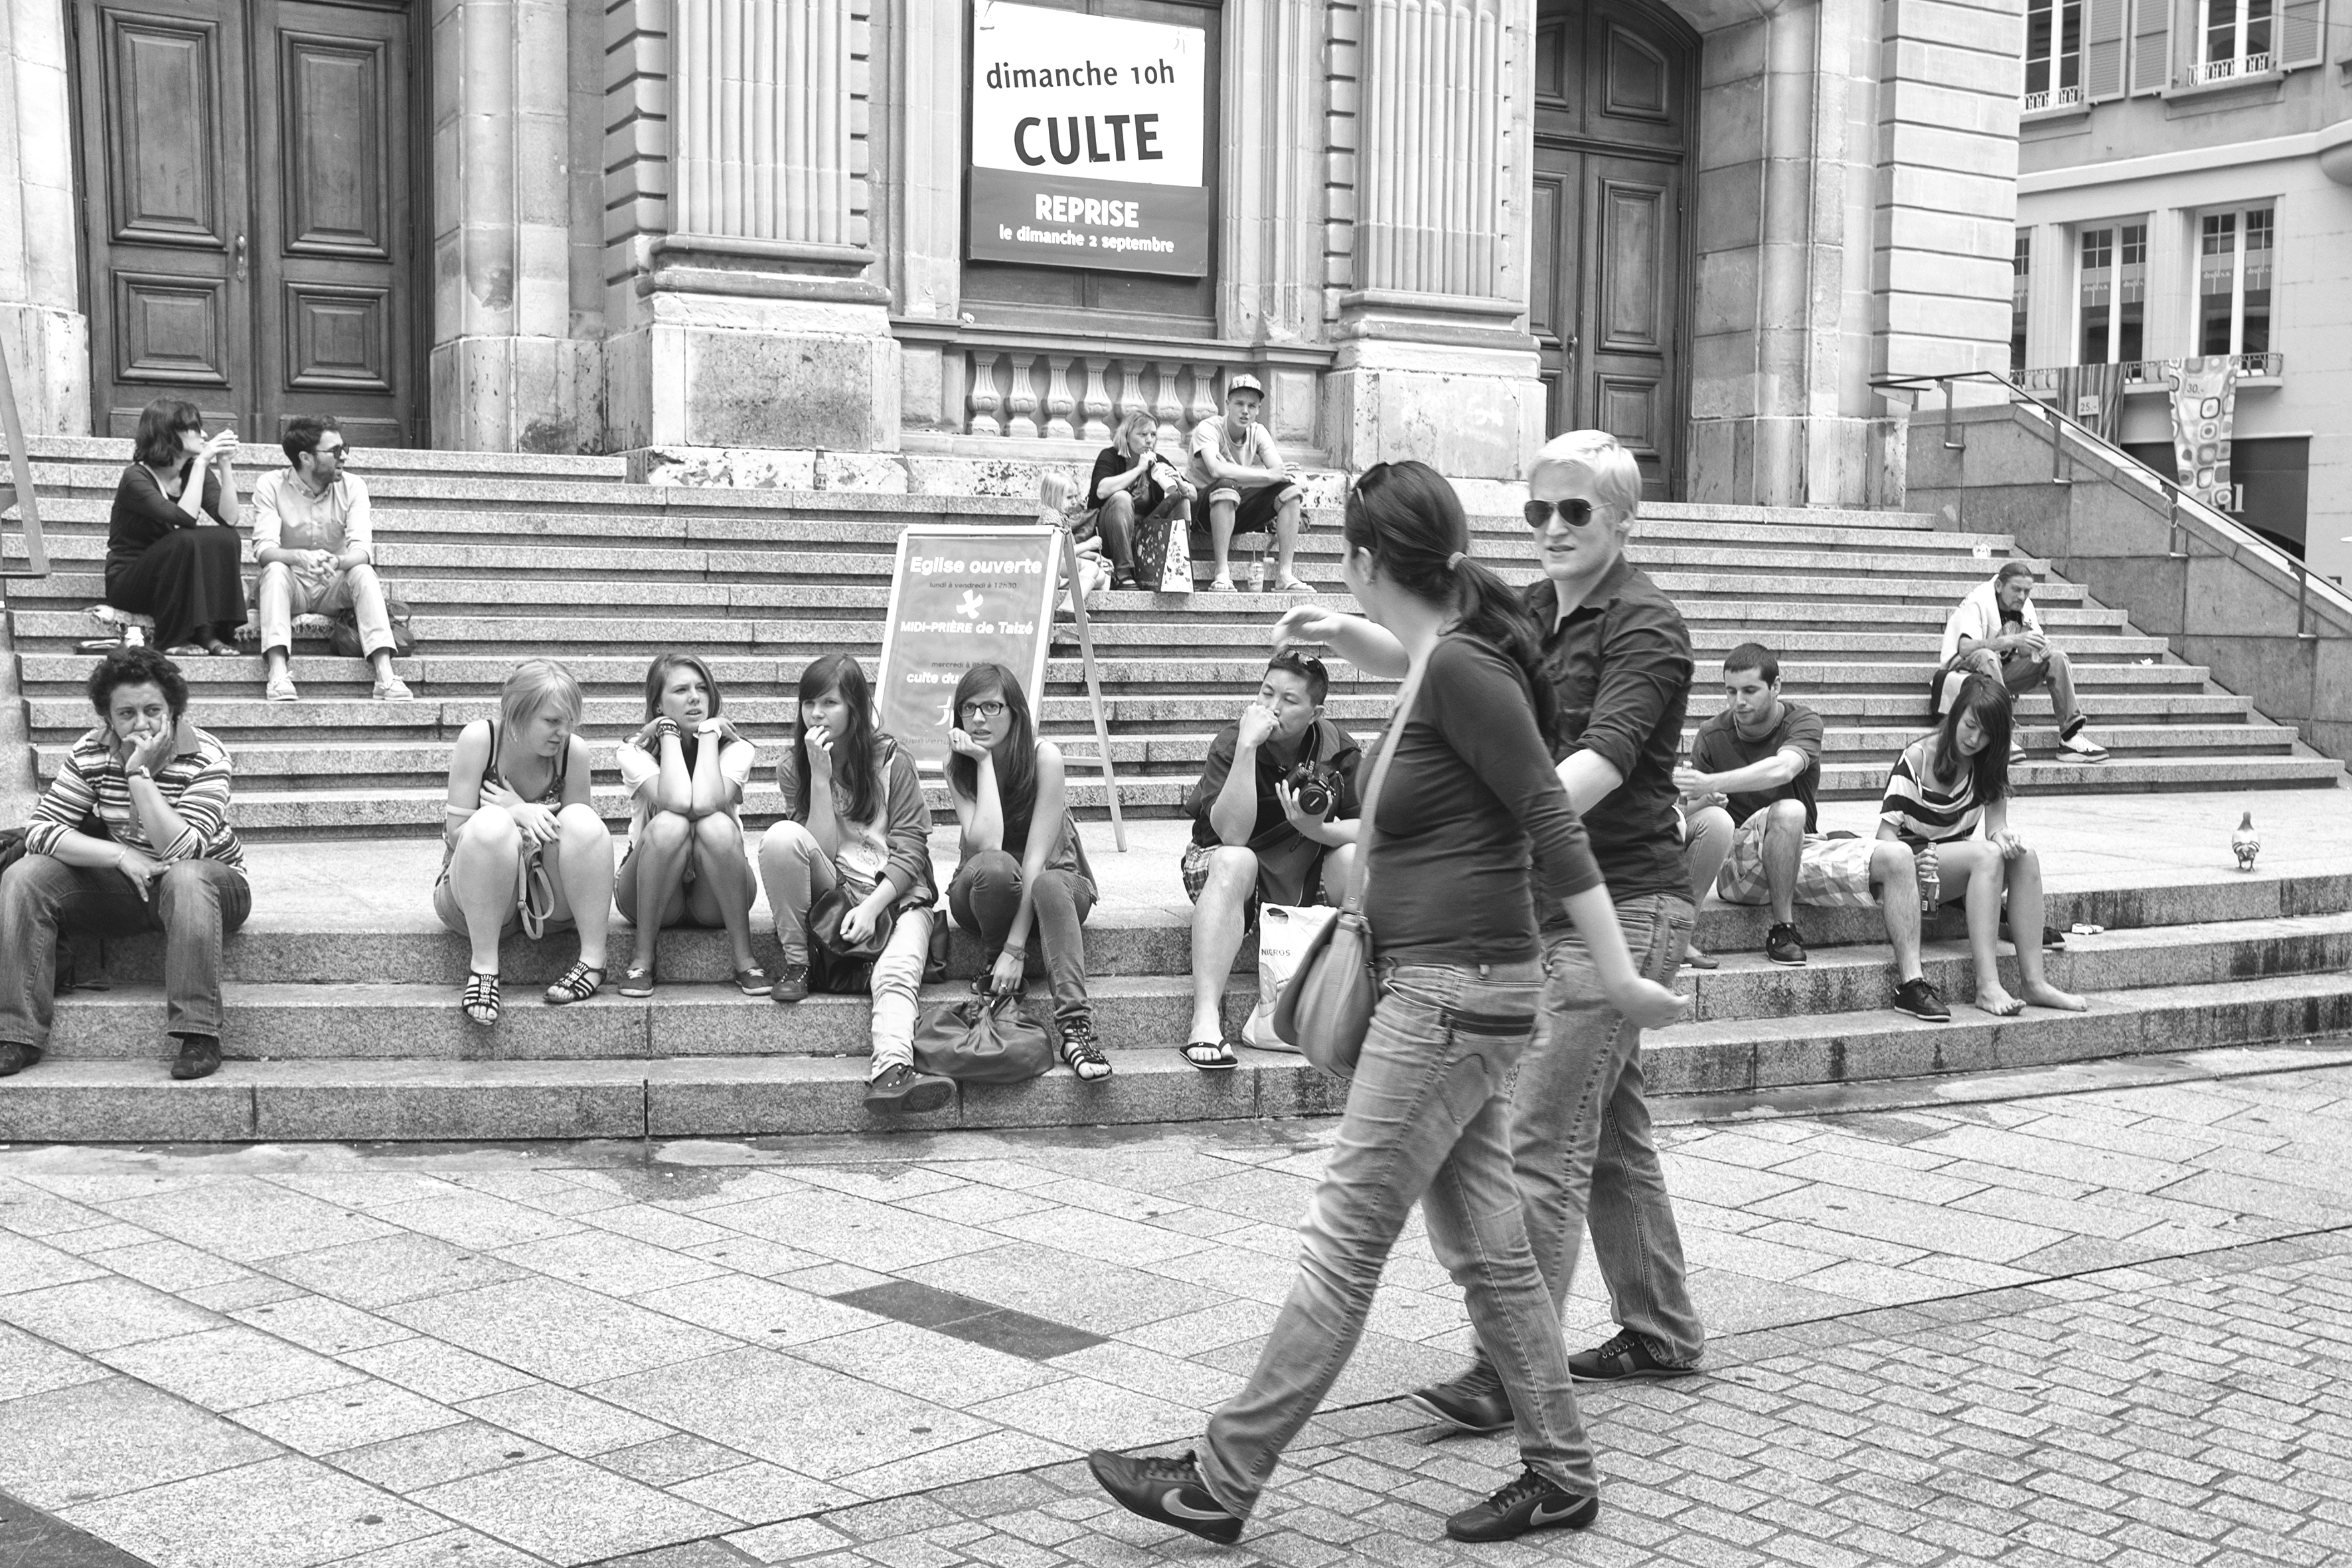
pedestrian, black and white, people, road, street, urban, crowd, fujifilm, statue, monochrome, bw, blackandwhite, 2012, infrastructure, x100, photograph, snapshot, switzerland, fuji, finepixx100, lausanne, pedestrian crossing, monochrome photography, nonbuilding structure, human positions